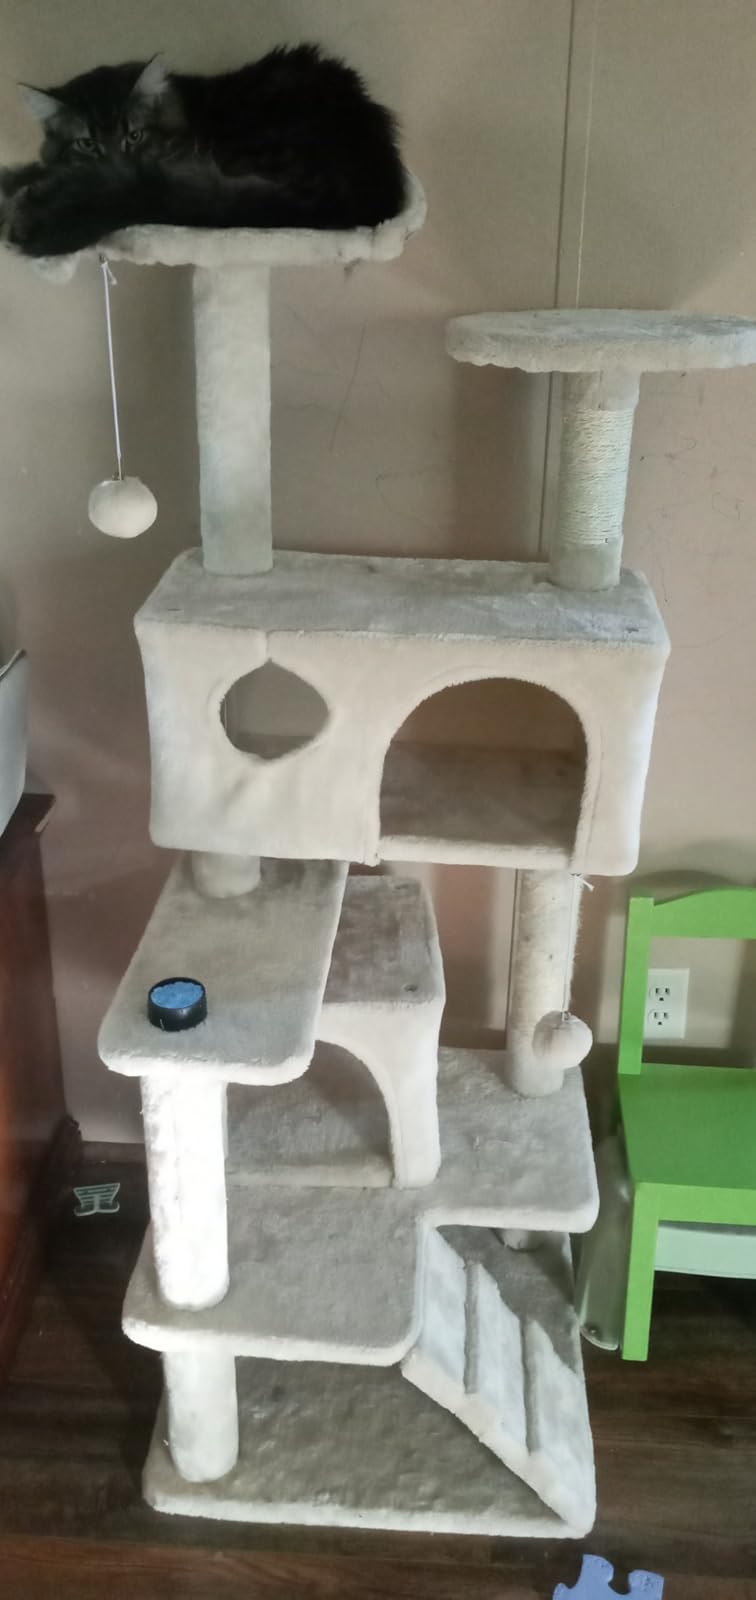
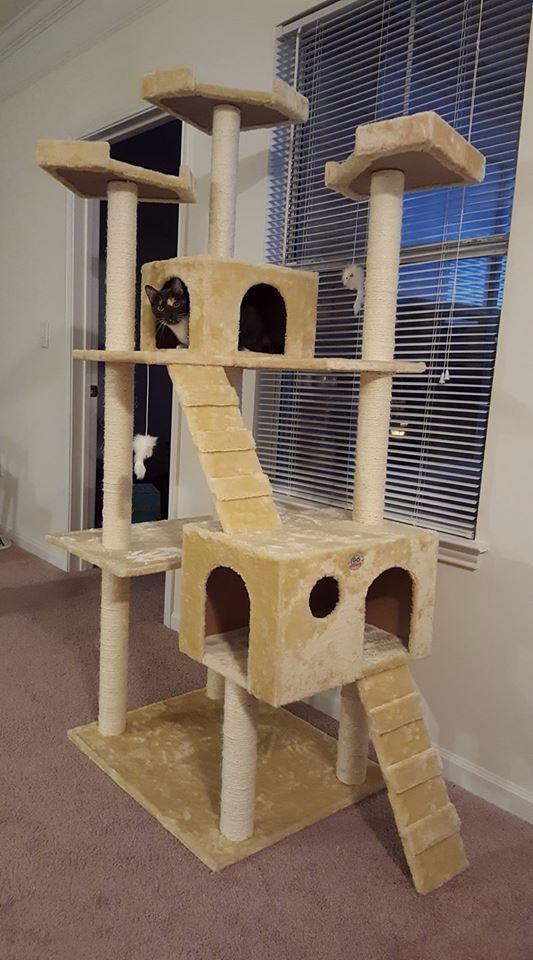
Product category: items_cat tree
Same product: no